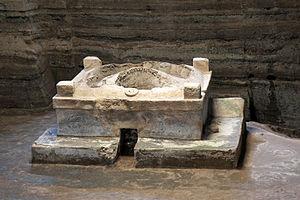
Joya de Cerén est un site archéologique à 25 km de San Salvador, aux environs de San Juan de Opico et de Las Flores, département de La Libertad, au centre-ouest du Salvador.